Cooper Mark IV

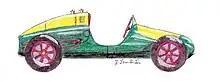
Cooper T12 drawing

The Cooper T12 was a Formula Two/Formula Three racing car produced by the Cooper Car Company.